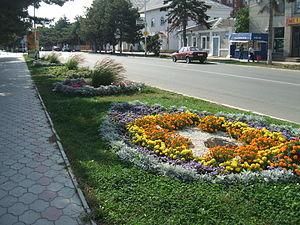
Temriouk, est une ville du kraï de Krasnodar, en Russie, et le chef-lieu administratif du raïon de Temriouk. Sa population s'élevait à 38 386 habitants en 2013.